Peter Simons (businessman)

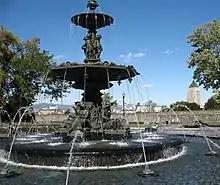
The Fontaine de Tourny in Quebec City.

Simons began working at La Maison Simons in 1986. He and his brother Richard took over the business in 1996, becoming the fifth generation of the Simons family to run the store. Under Peter and Richard Simons, La Maison Simons expanded outside of Quebec City for the first time, opening stores in Sherbrooke and Montreal in 1999, Saint-Bruno-de-Montarville in 2001, Laval in 2002 and Anjou, Quebec in August 2013.